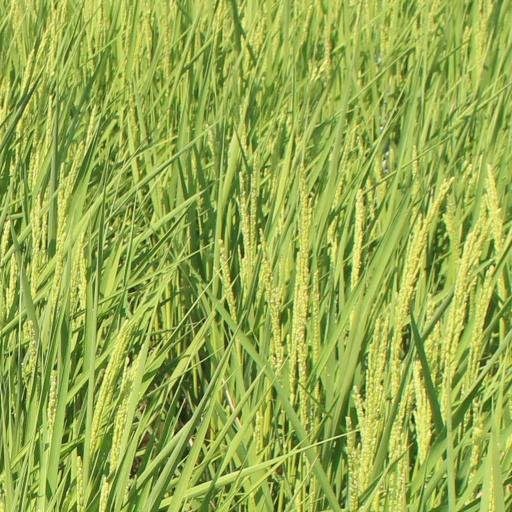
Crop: rice